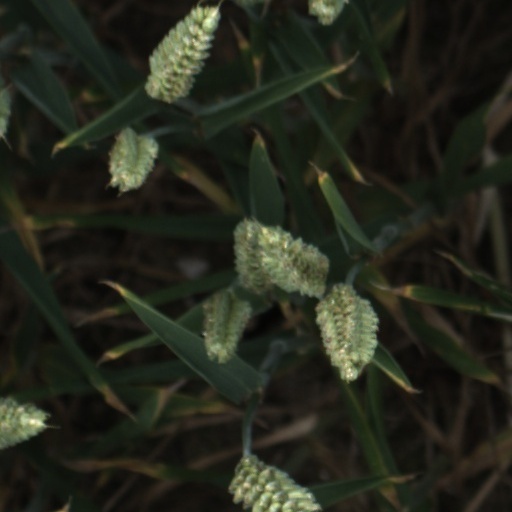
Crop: wheat